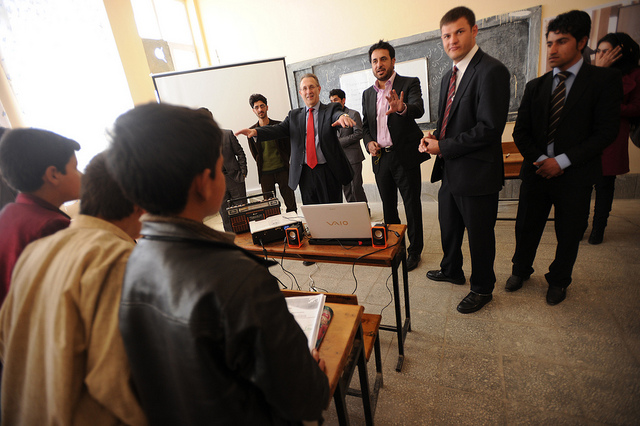
user: Given an image and a question. Answer the question in a short answer. Question: What world describes the men's attire? Short Answer:
assistant: dress